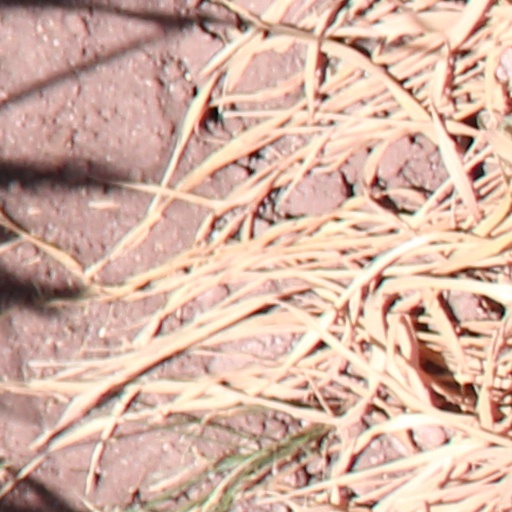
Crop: wheat